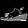
Label: Sandal